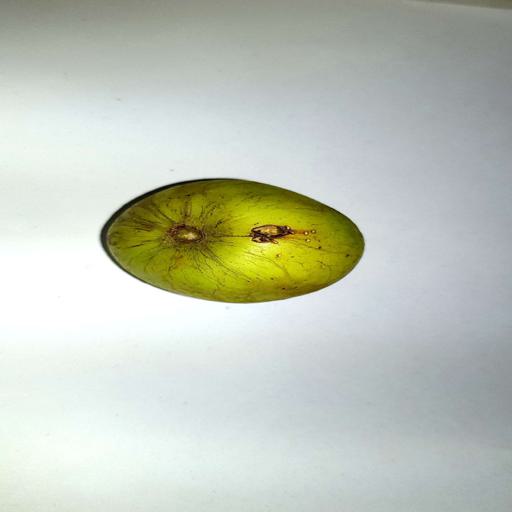
Label: bruised